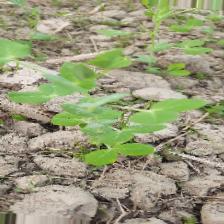
Label: Powdery Mildew